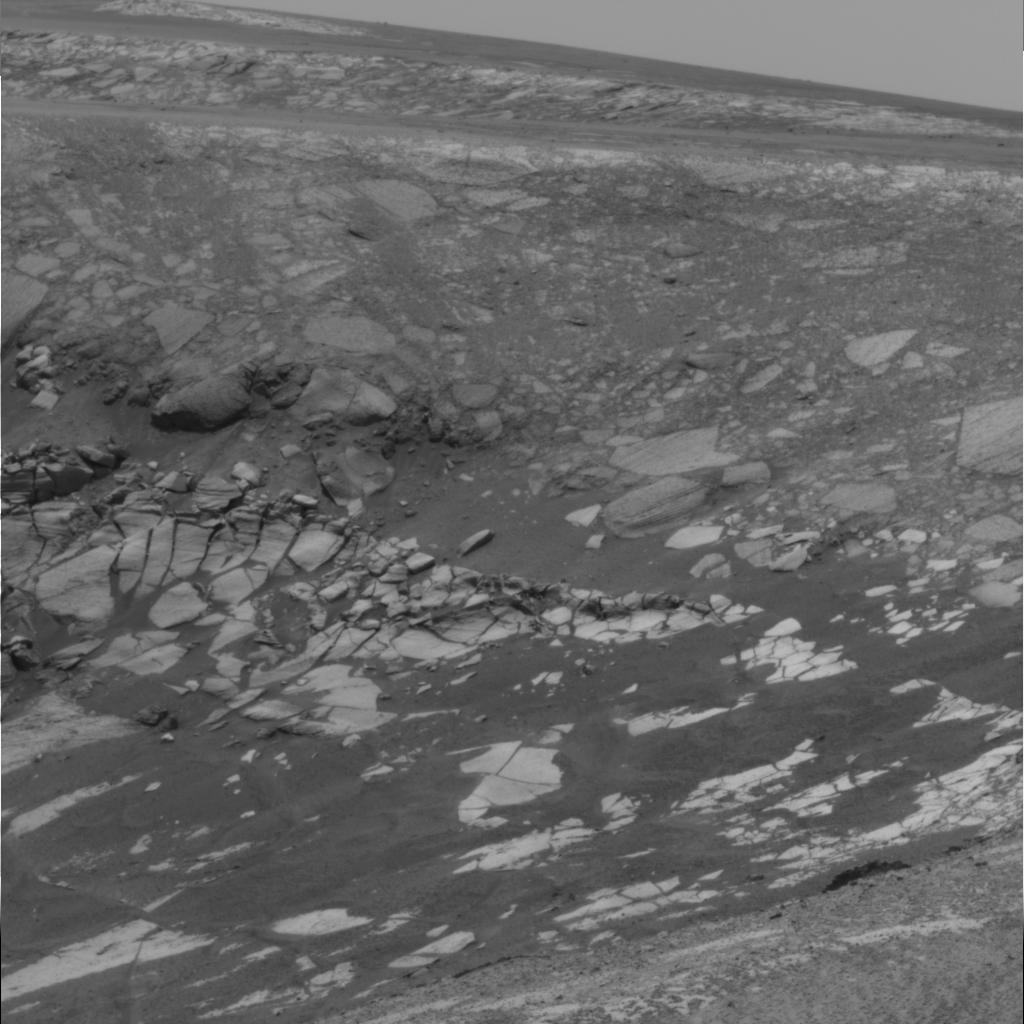
Surface features visible: Rock Outcrops, Rocks (Misc), Rock (Linear Features), Soil, Distant Vista, Sky